Riet van Grunsven

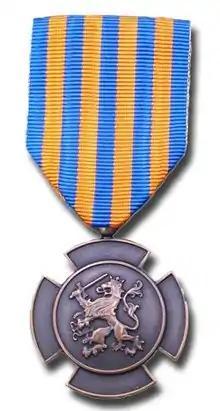
General image of the Bronze Lion (CC By-SA 4.0).

Maria Catharina van Grunsven was twice honored by Dutch royalty following the war. In June 1946, she was received by Queen Wilhelmina of the Netherlands during a personal audience at the Paleis Het Loo (the Het Loo Palace or "Palace of the Woods") in Apeldoorn in early June 1946. According to the "Leidsche Courant":